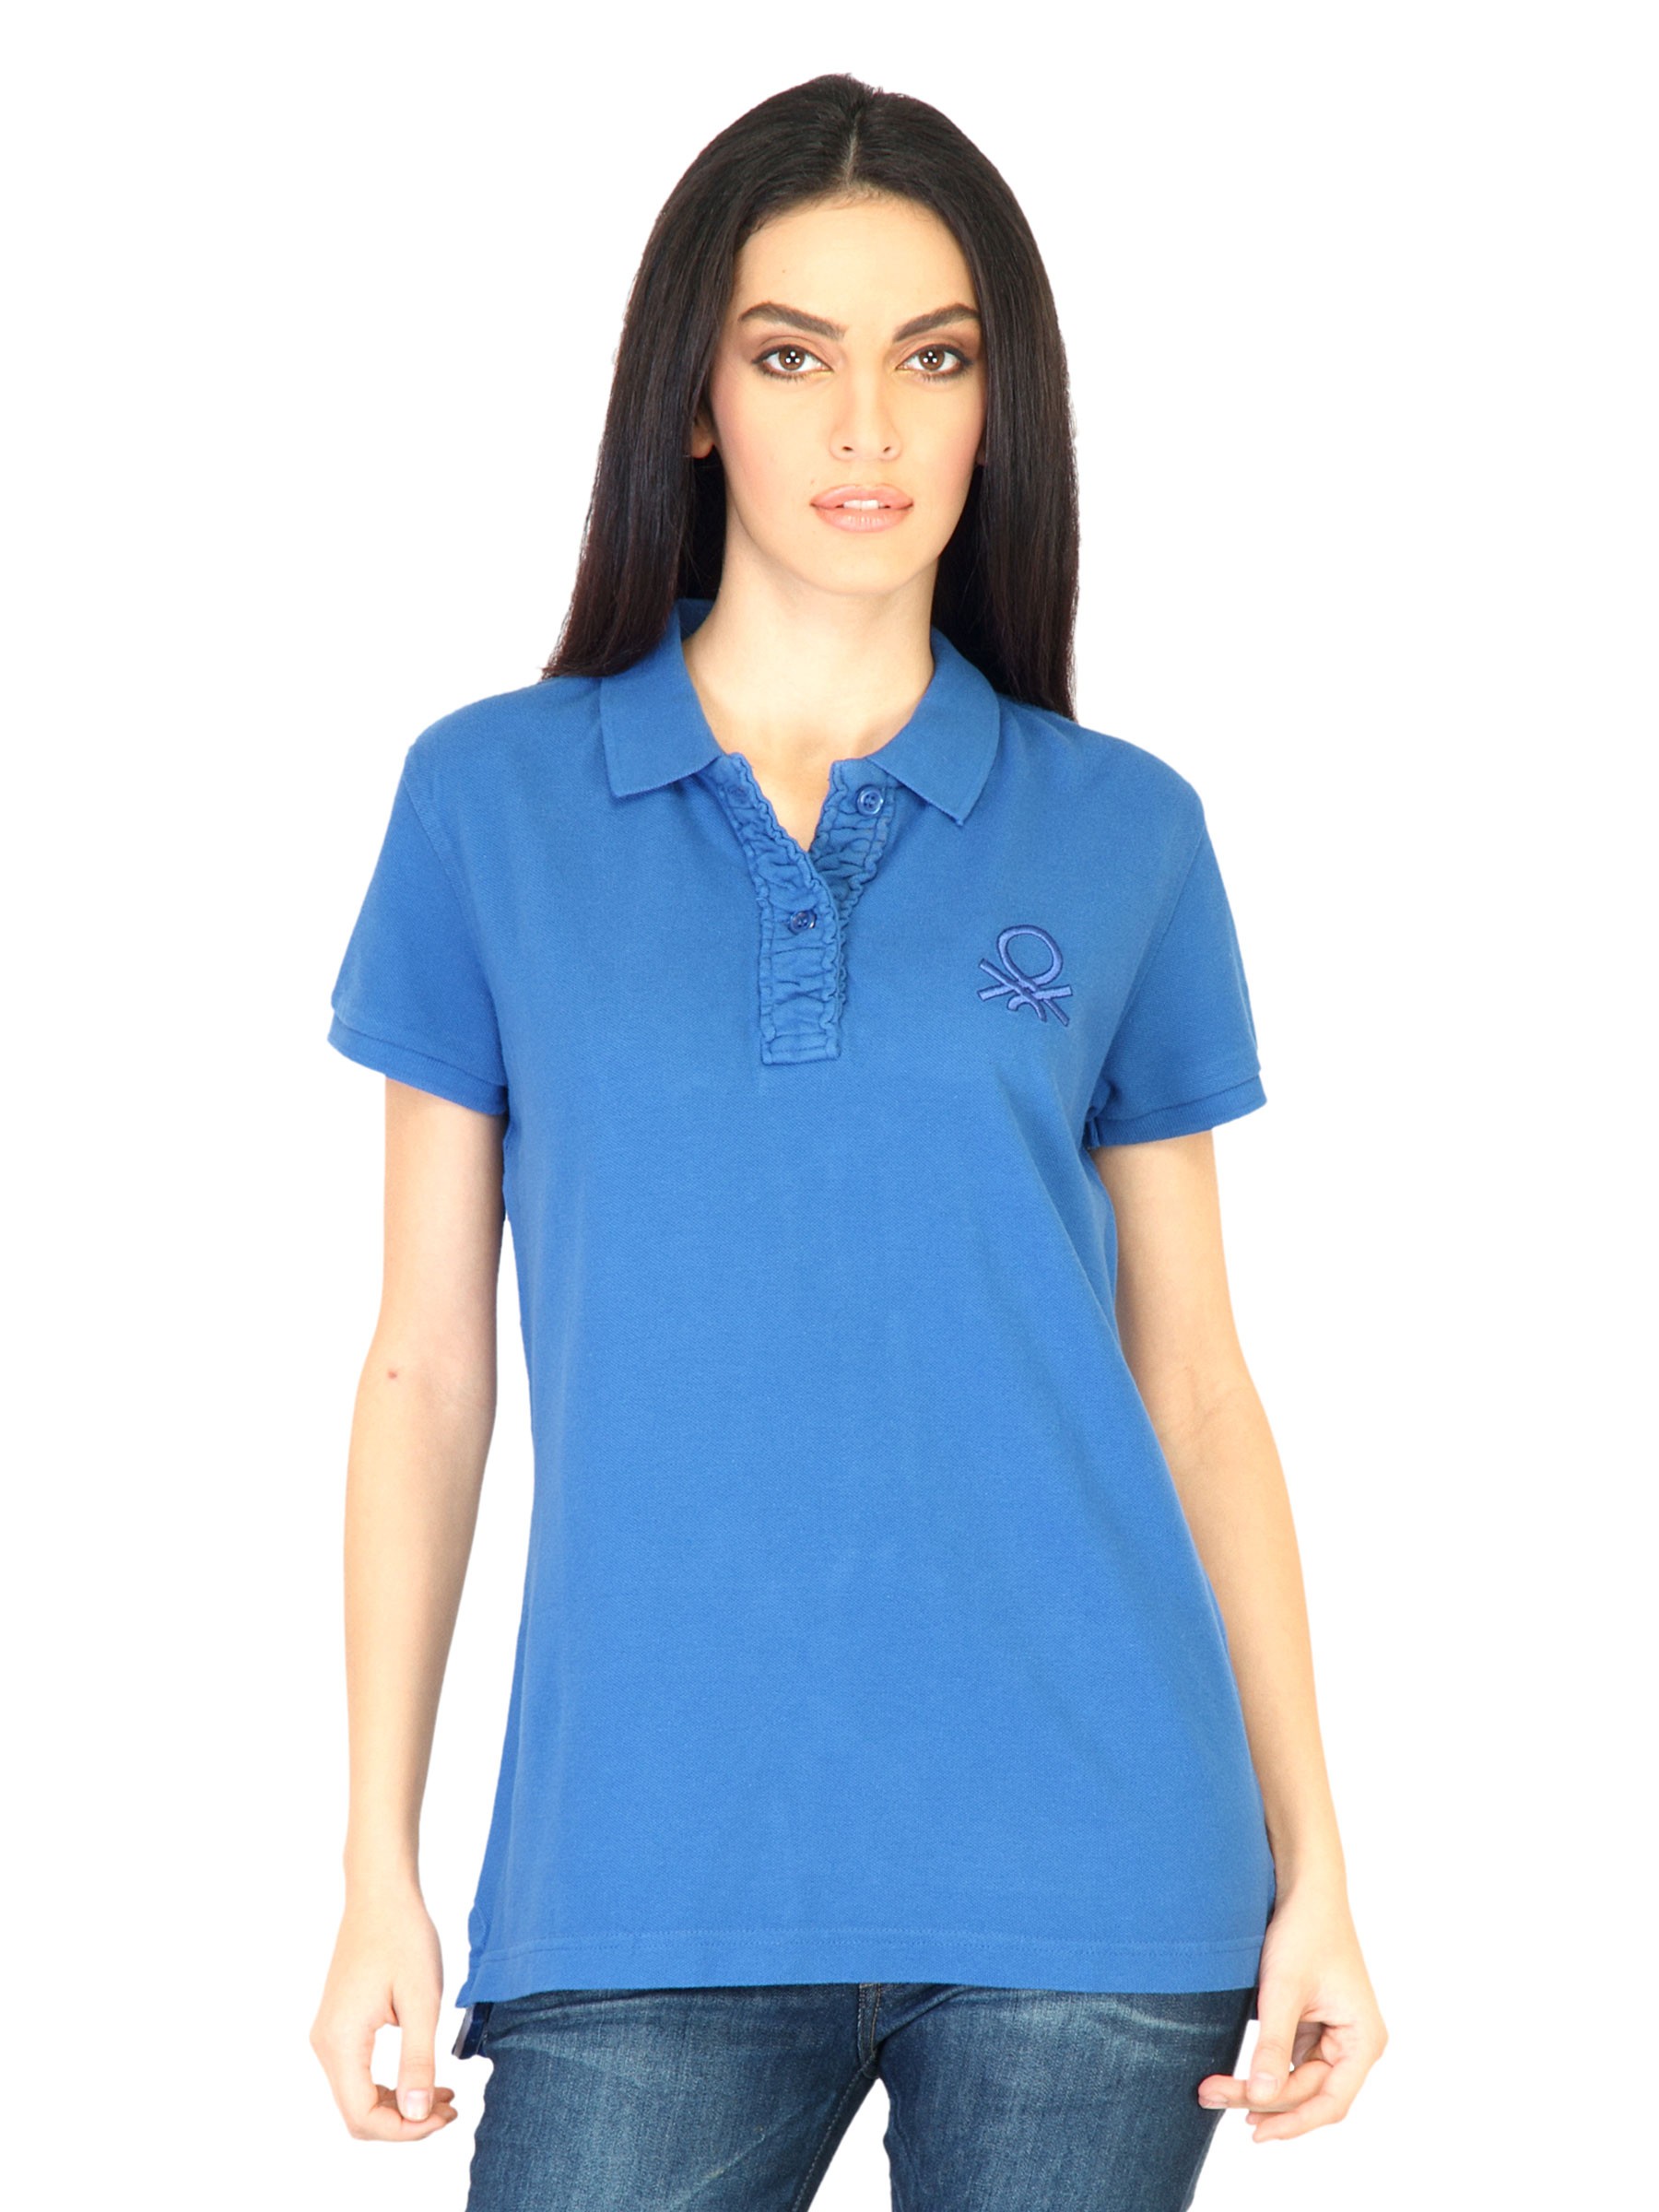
United Colors of Benetton Women Blue Polo Tshirts
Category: Apparel / Topwear / Tshirts
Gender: Women
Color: Blue
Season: Summer 2011
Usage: Casual